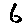
Label: 6